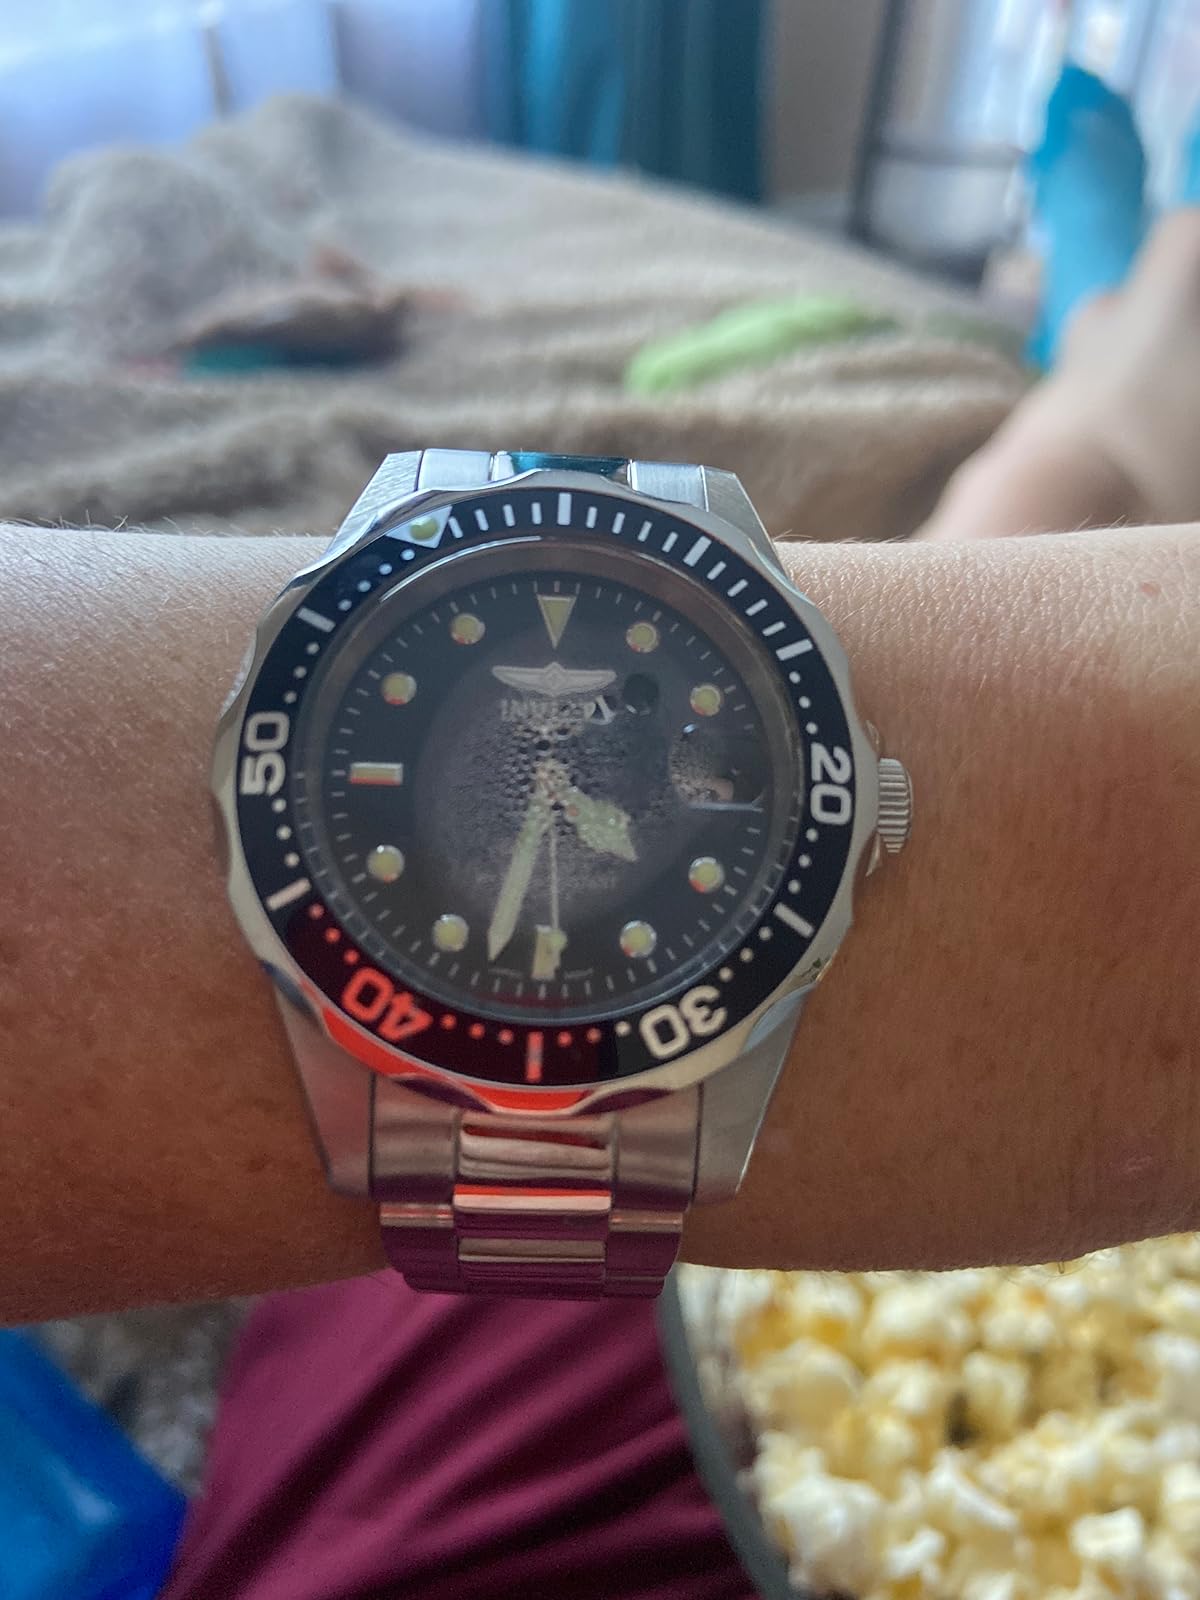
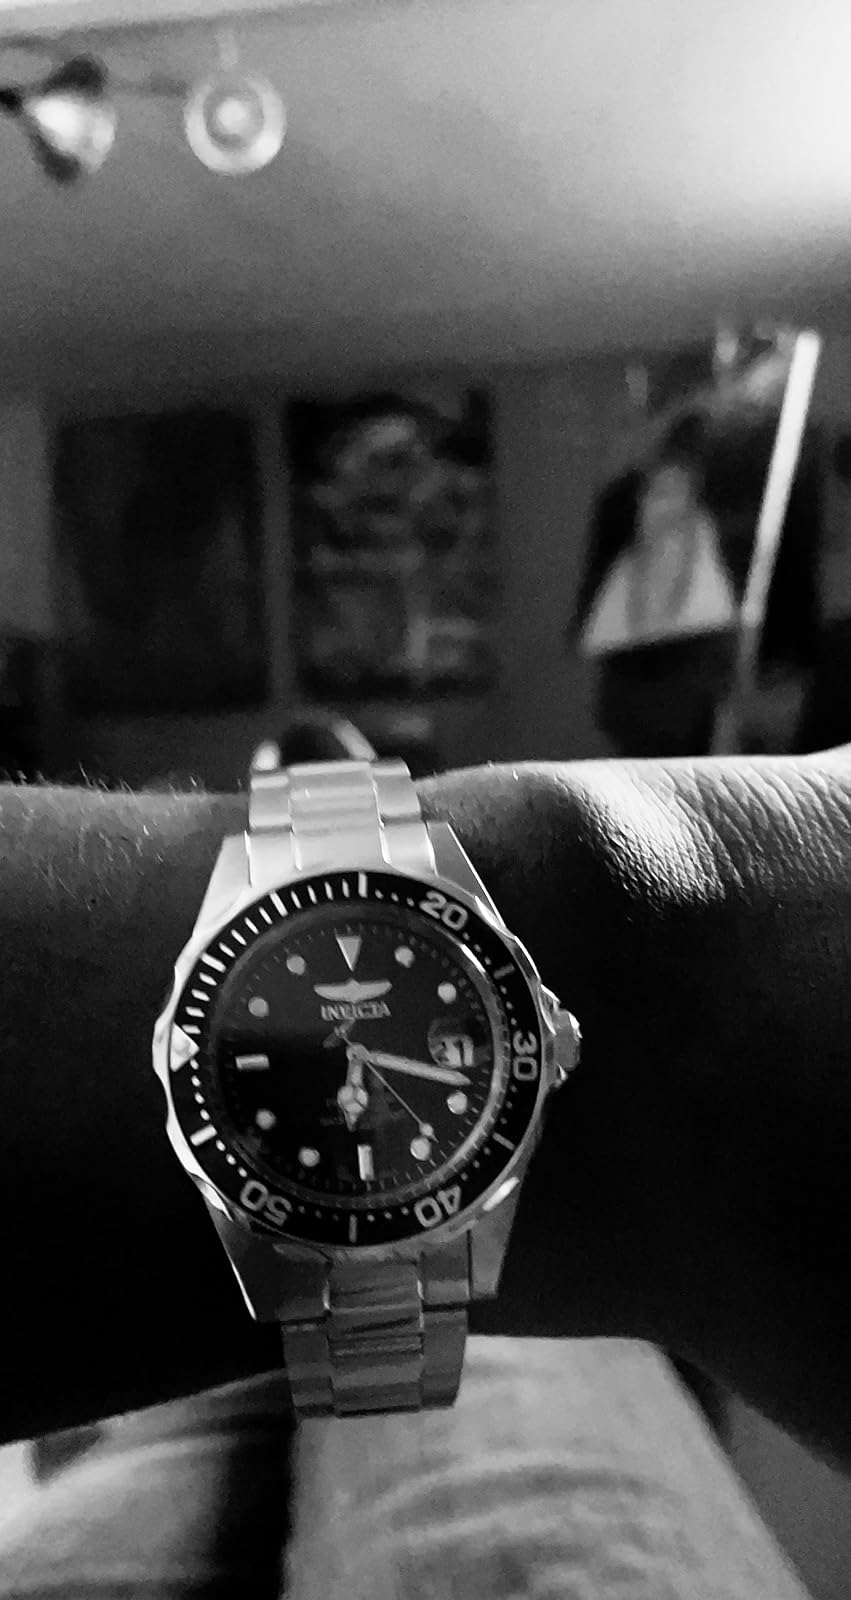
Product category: accessories_watch
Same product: yes